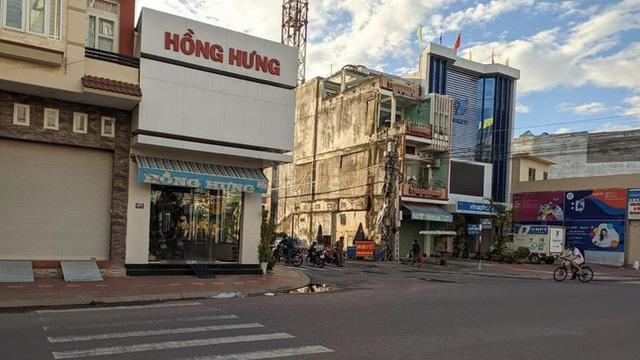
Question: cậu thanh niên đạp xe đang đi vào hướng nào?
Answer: đi vào hướng con hẻm